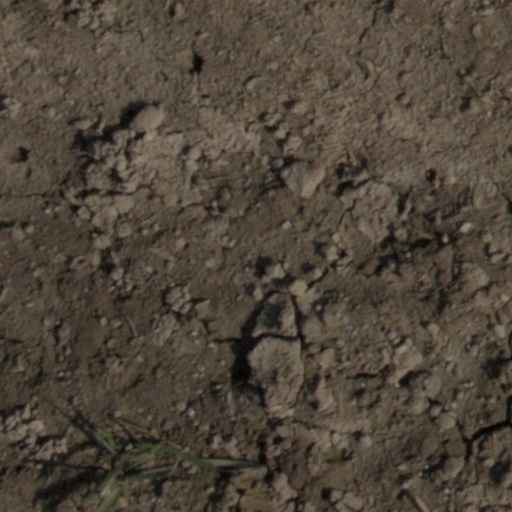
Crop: wheat